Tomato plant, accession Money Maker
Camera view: horizontal (90 deg, fisheye); turntable rotation: 90 degrees
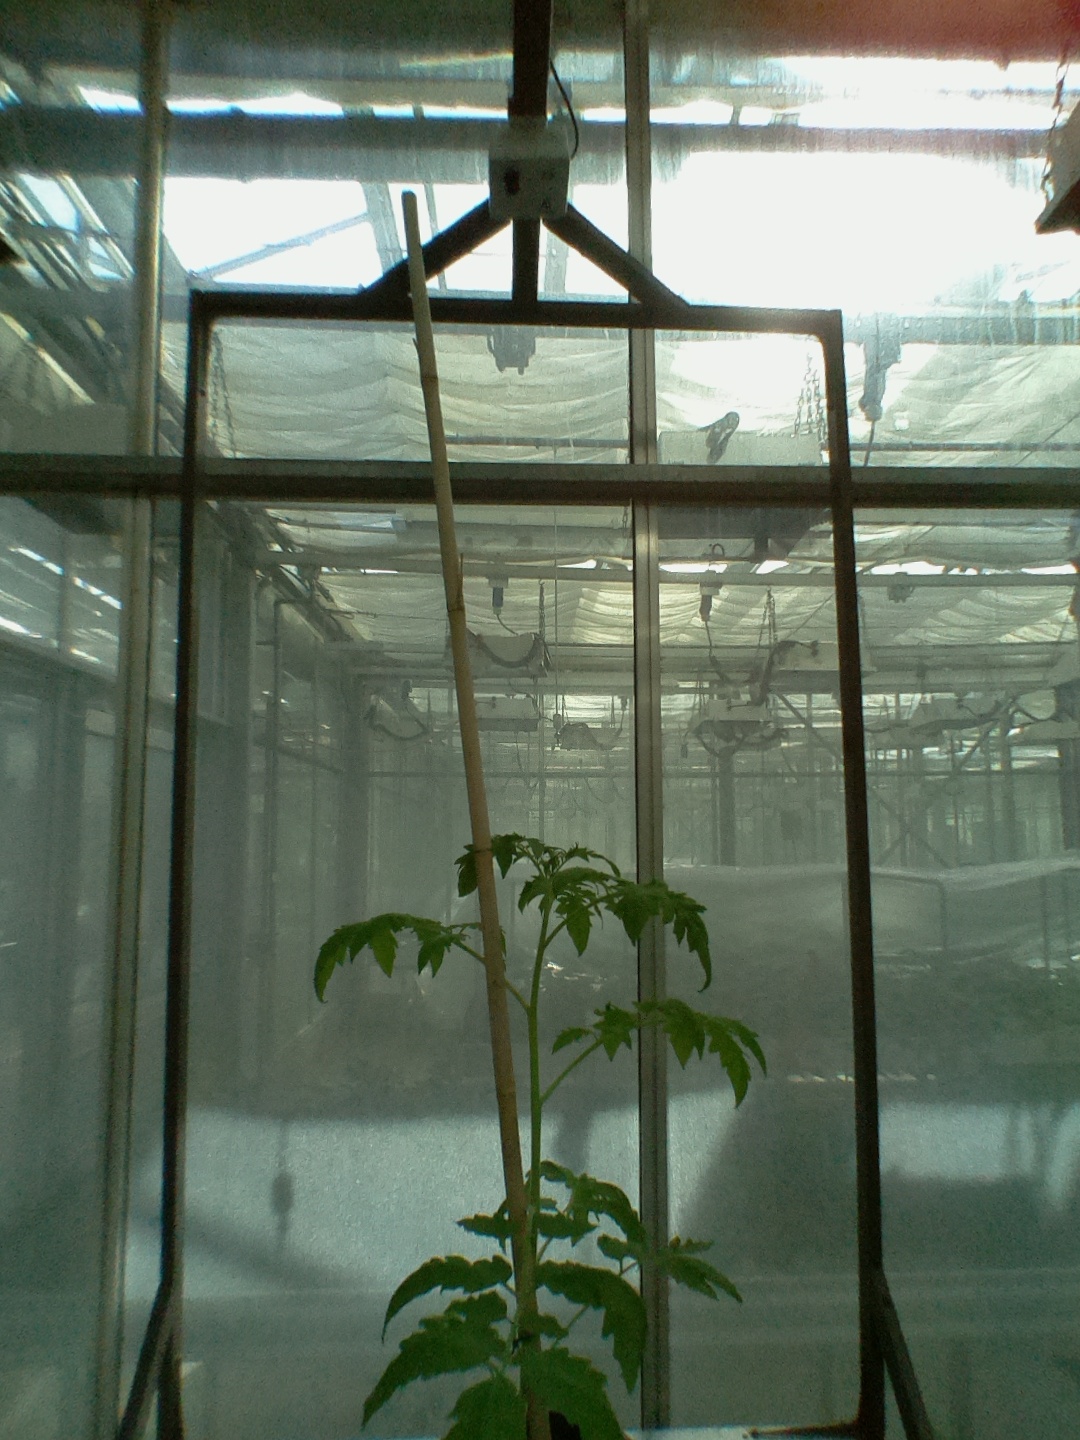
BBCH growth stage 15: 10 of true leaves visible